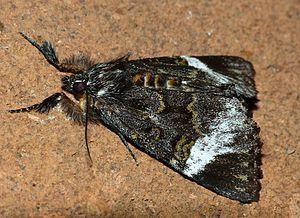
Lophonotidia nocturna est une espèce de lépidoptères africains de la famille des Noctuidae et de la sous-famille des Agaristinae.